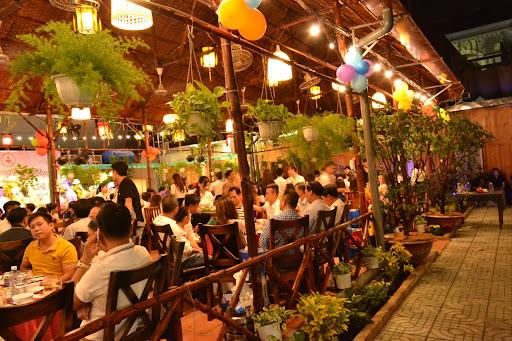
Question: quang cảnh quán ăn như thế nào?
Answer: quán ăn đang rất đông thực khách